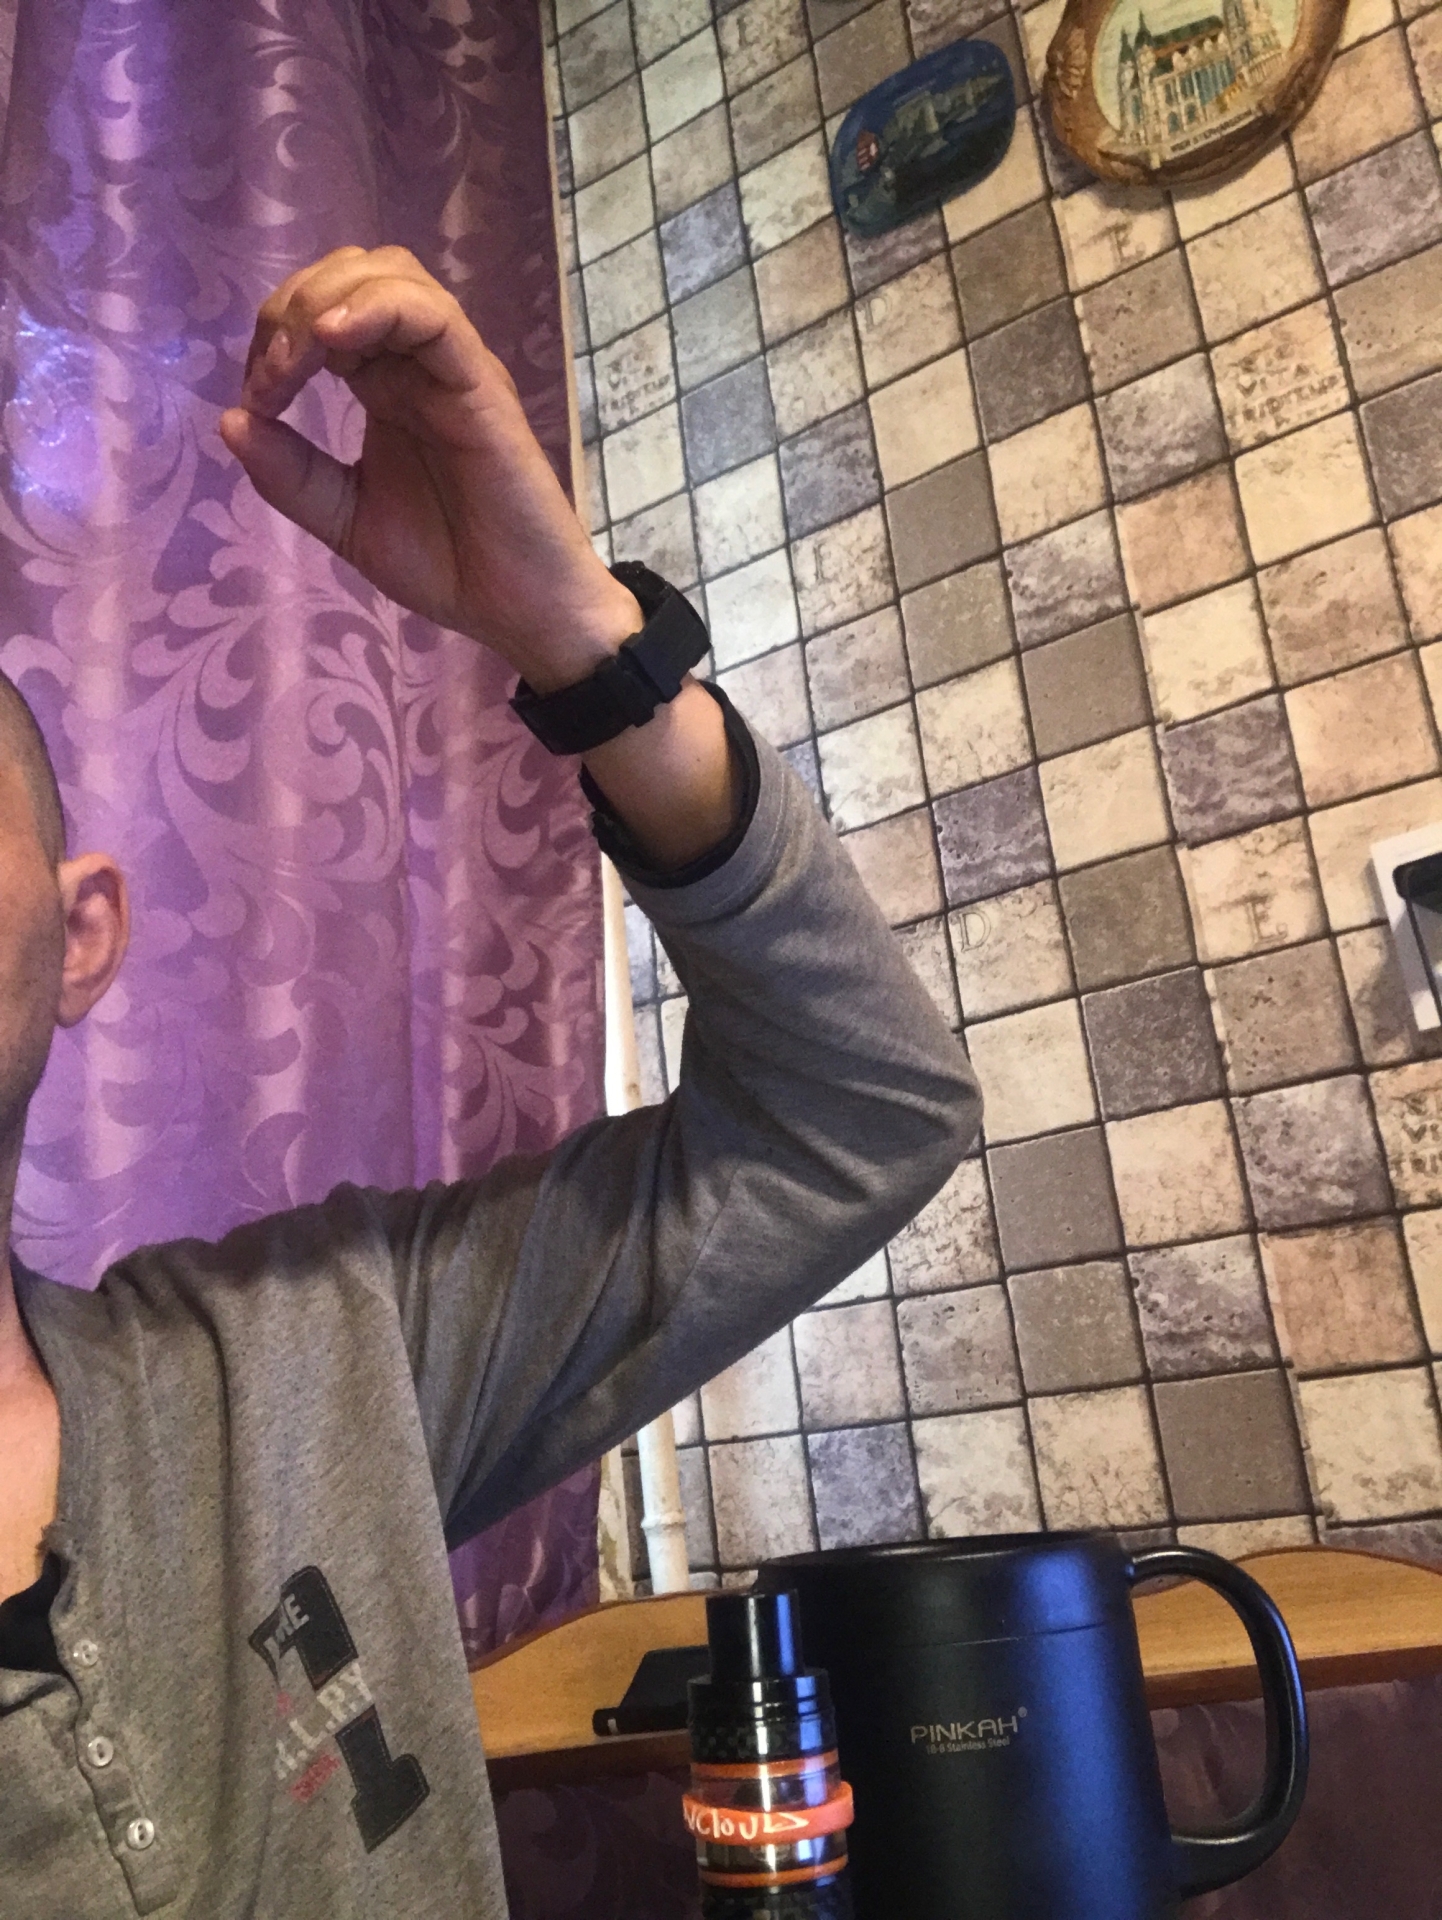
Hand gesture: grip